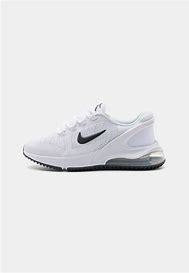
Brand: Nike
Model: Air Max 270 Go